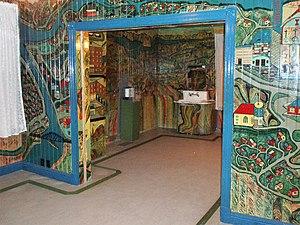
Maison du celebre paintre Arthur Villeneuve, aujourd'hui preserve au musee Pulperie a Chicoutimi.
Arthur Villeneuve, né le 4 janvier 1910 à Chicoutimi et mort le 24 mai 1990 à Montréal, est un peintre québécois. Il est connu pour les peintures naïves dont il a décoré sa maison et pour son investiture dans l'ordre du Canada.